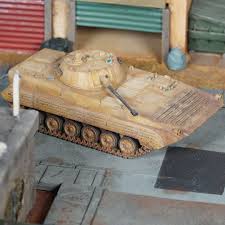
Label: BMP-2